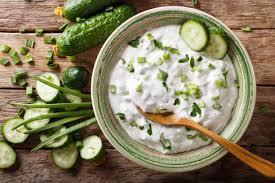
Label: cacik